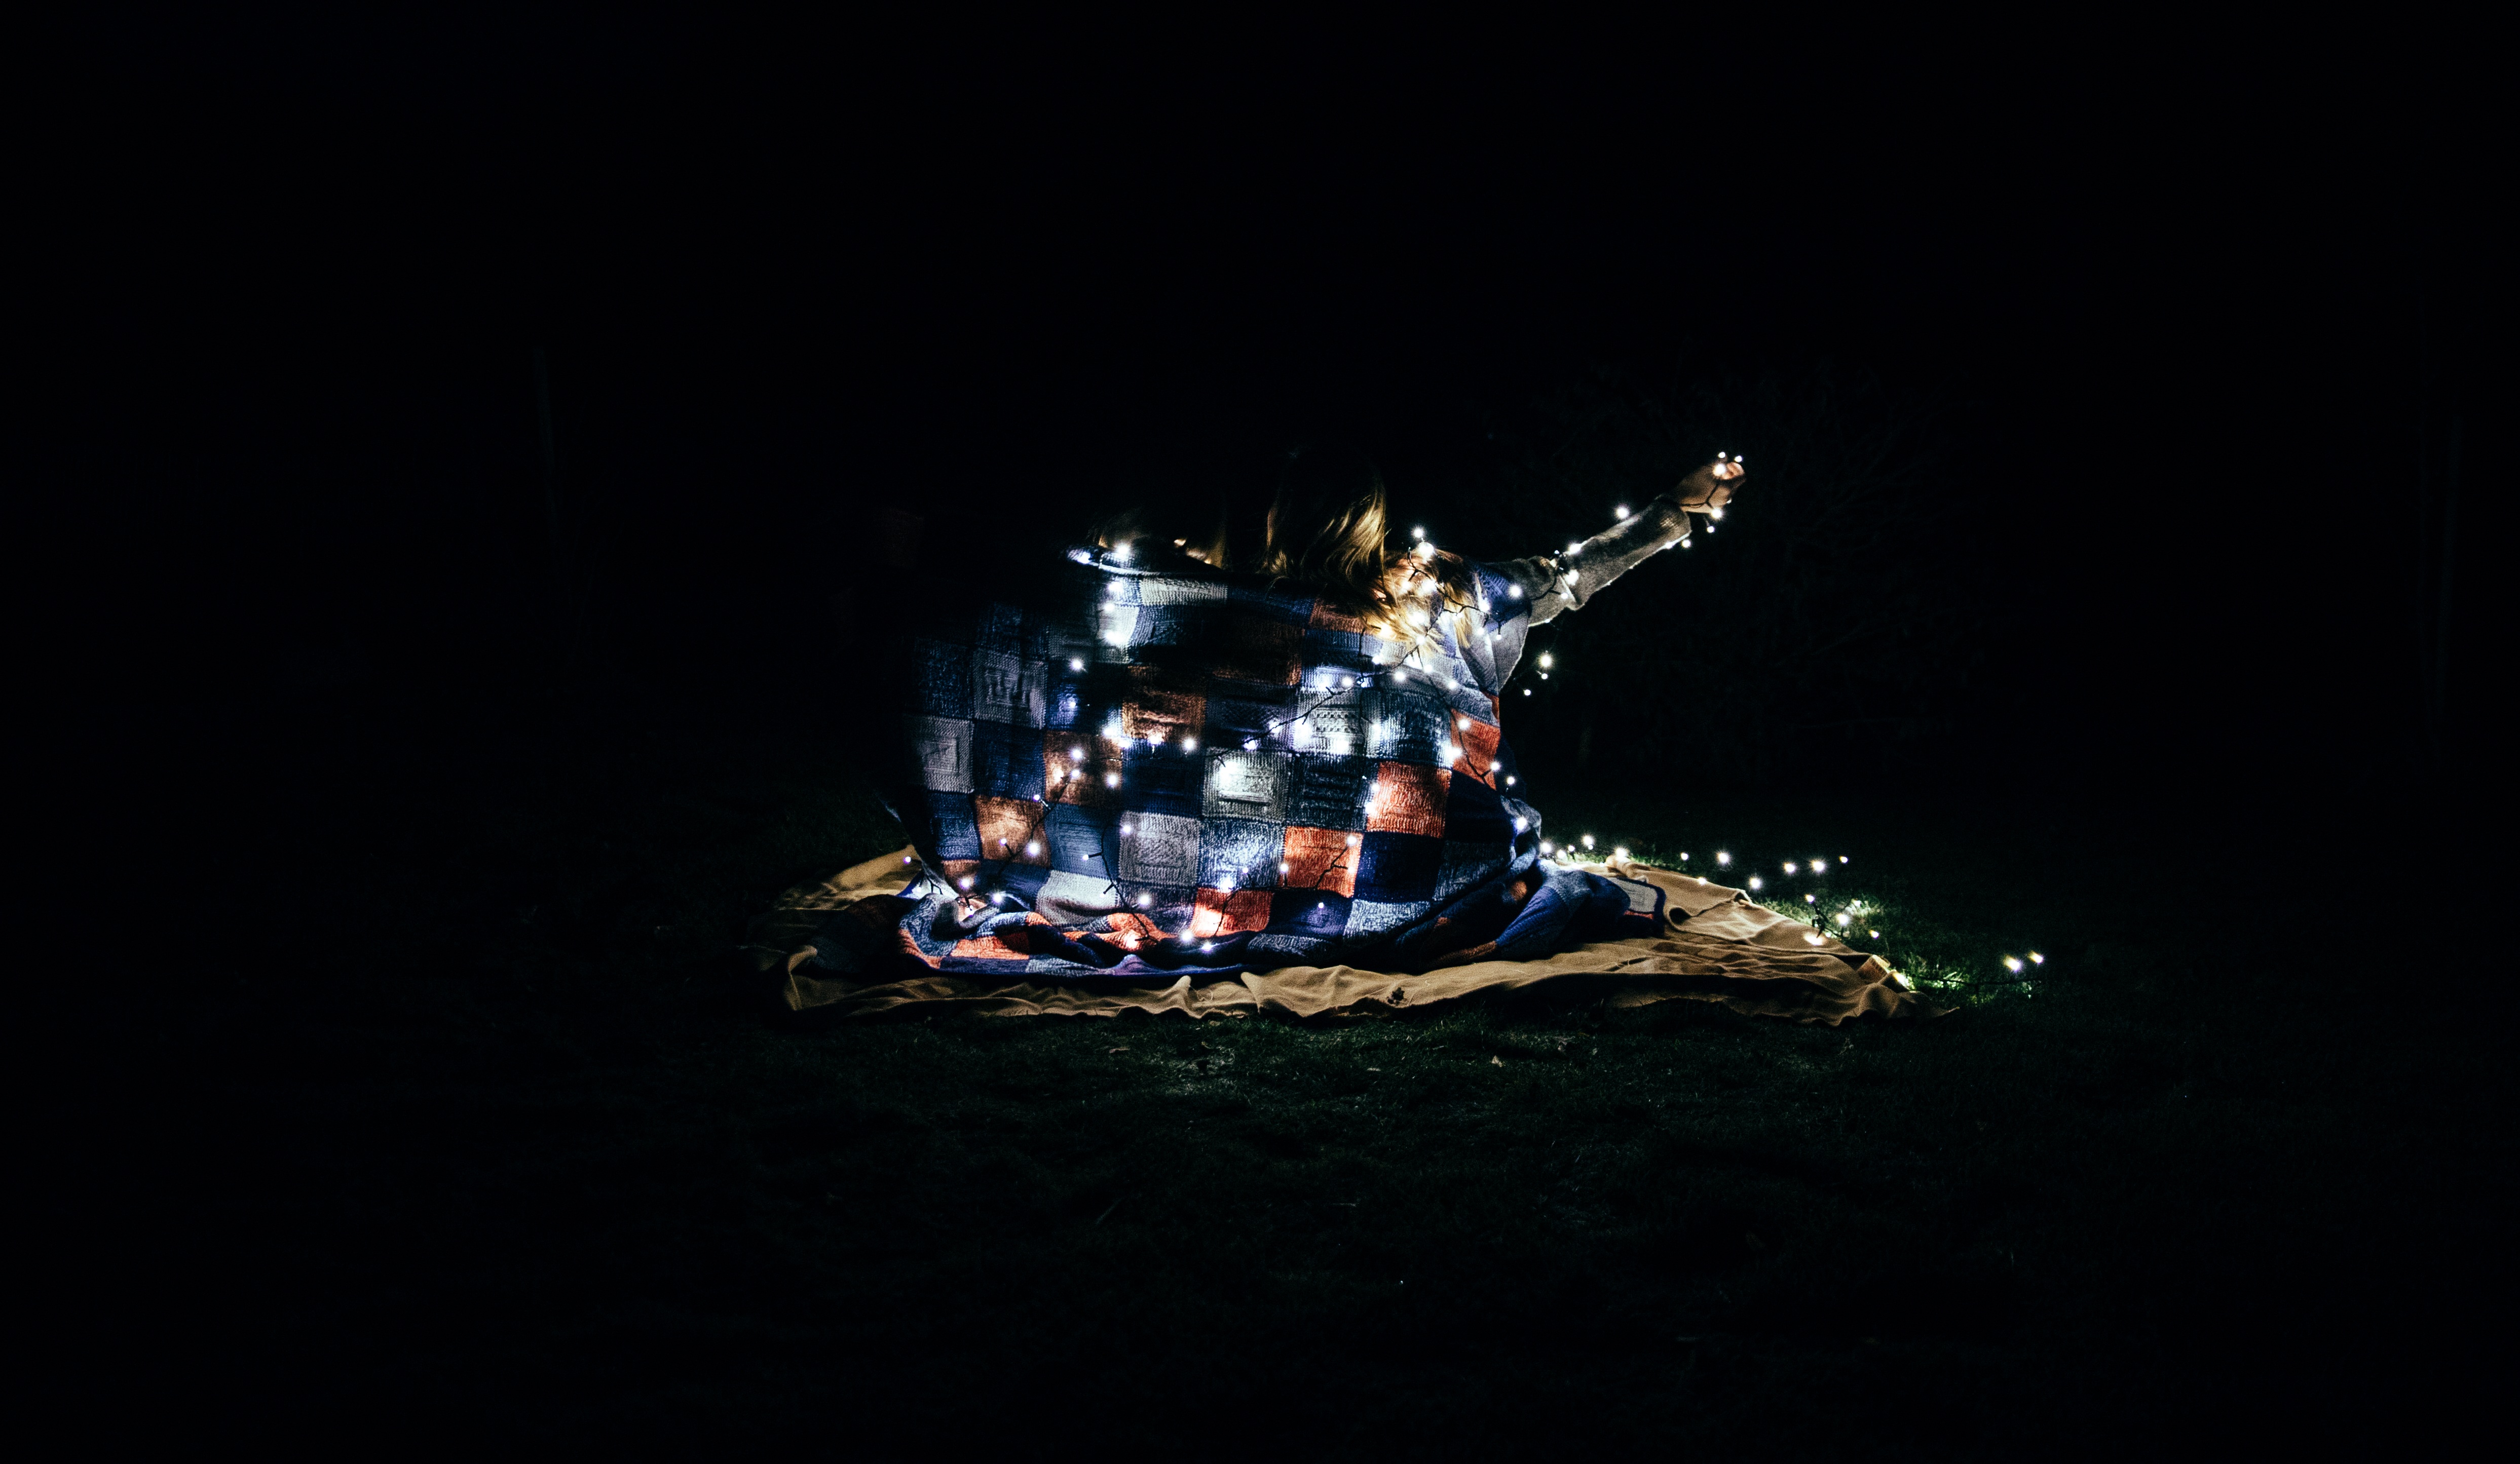
people, night, couple, darkness, campfire, friend, fairy lights, lit up, screenshot